Ragnar Omtvedt

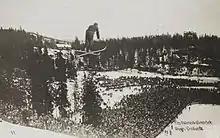

Ragnar Omtvedt was born in Oslo, Norway. In 1912, he emigrated to the United States. He was the US Ski Jumping Champion three times (1913, 1914 and 1917), and 1922 Canadian champion.